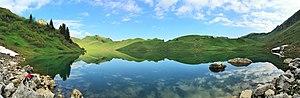
L'alpe des ovins et caprins de Mayse et de Lessy.
Le Petit-Bornand-les-Glières est une ancienne commune française située dans le Sud du département de la Haute-Savoie, en région Auvergne-Rhône-Alpes.